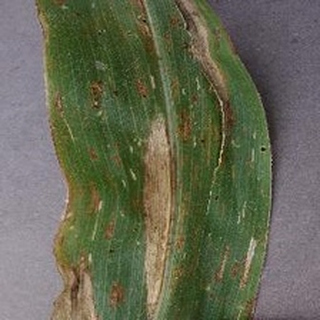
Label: corn_northern_leaf_blight